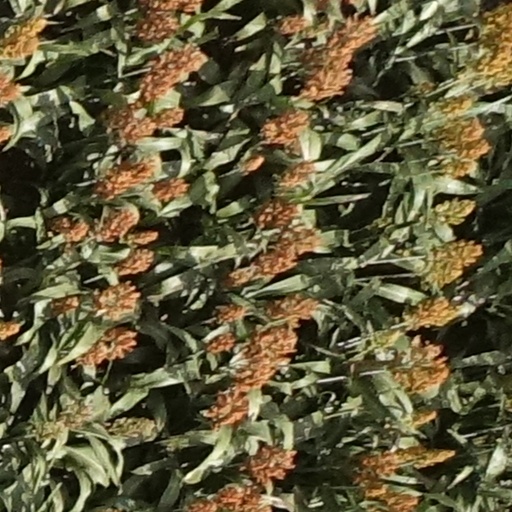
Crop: sorghum